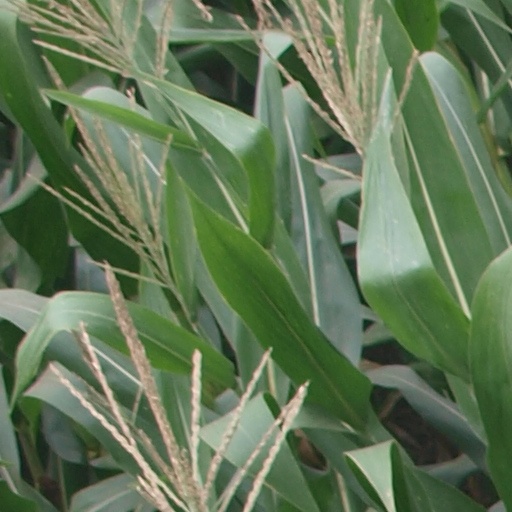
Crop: maize; corn